Zamboni pile

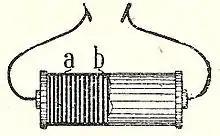
Diagram of a Zamboni pile

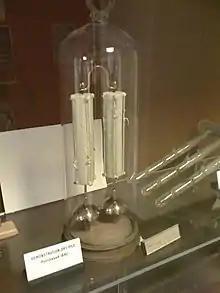
The Oxford Electric Bell, believed to be powered by Zamboni pile batteries

The Zamboni pile (also referred to as a "Duluc Dry Pile") is an early electric battery, invented by Giuseppe Zamboni in 1812.